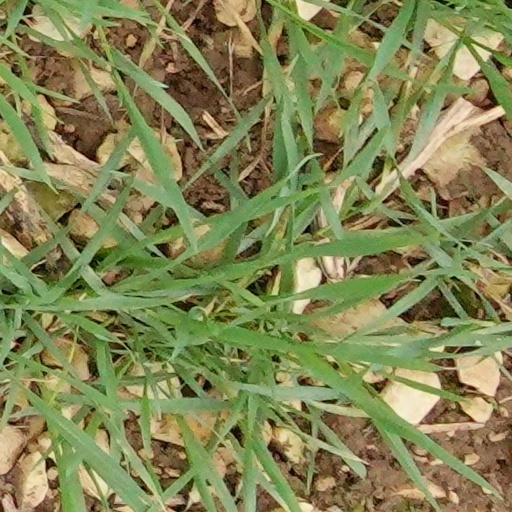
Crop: wheat